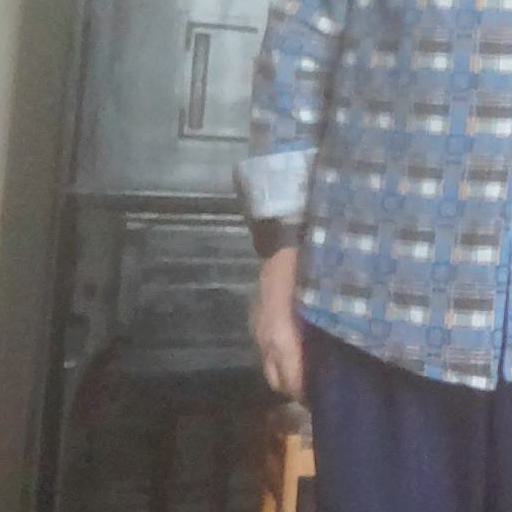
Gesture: no_gesture